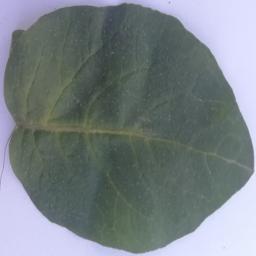
Etiqueta: Sana